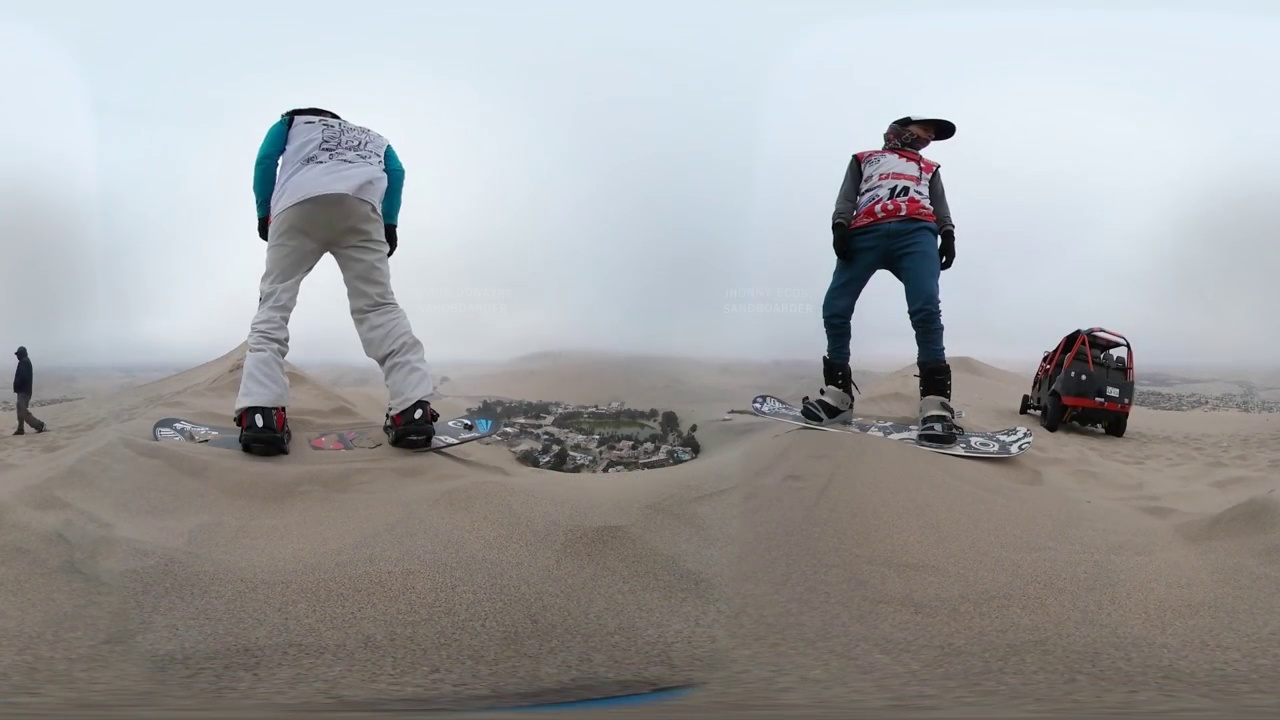
Referred object: the person in the white jacket

Referred object: turn right to find the red dune buggy

Referred object: the snowboarder opposite the red buggy